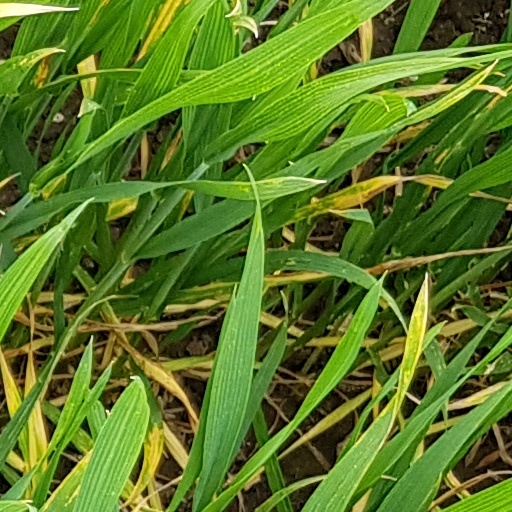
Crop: wheat